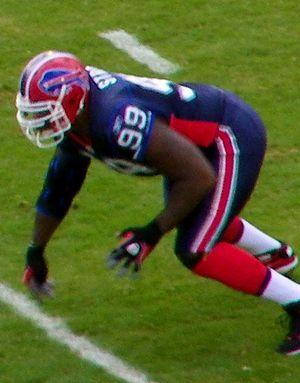
Marcus LaVar Stroud est un joueur professionnel de football américain évoluant au poste de defensive tackle qui a joué dans la Ligue nationale de football pendant dix saisons. Il joue au football universitaire à l'Université de Géorgie. Il est sélectionné par les Jaguars de Jacksonville, 13ème choix total lors de la draft 2001 de la NFL. Il a également été joué pour les Bills de Buffalo et les Patriots de la Nouvelle-Angleterre.